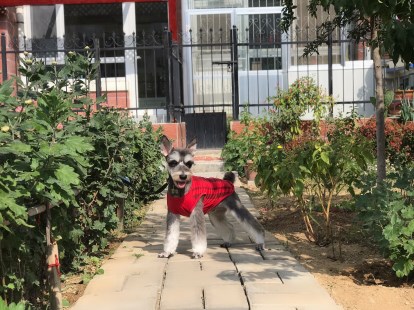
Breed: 2342-n000102-miniature_schnauzer